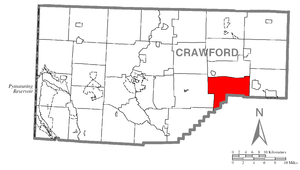
Troy Township est un township, situé à l'est du comté de Crawford, en Pennsylvanie, aux États-Unis. En 2010, il comptait une population de 1 235 habitants.